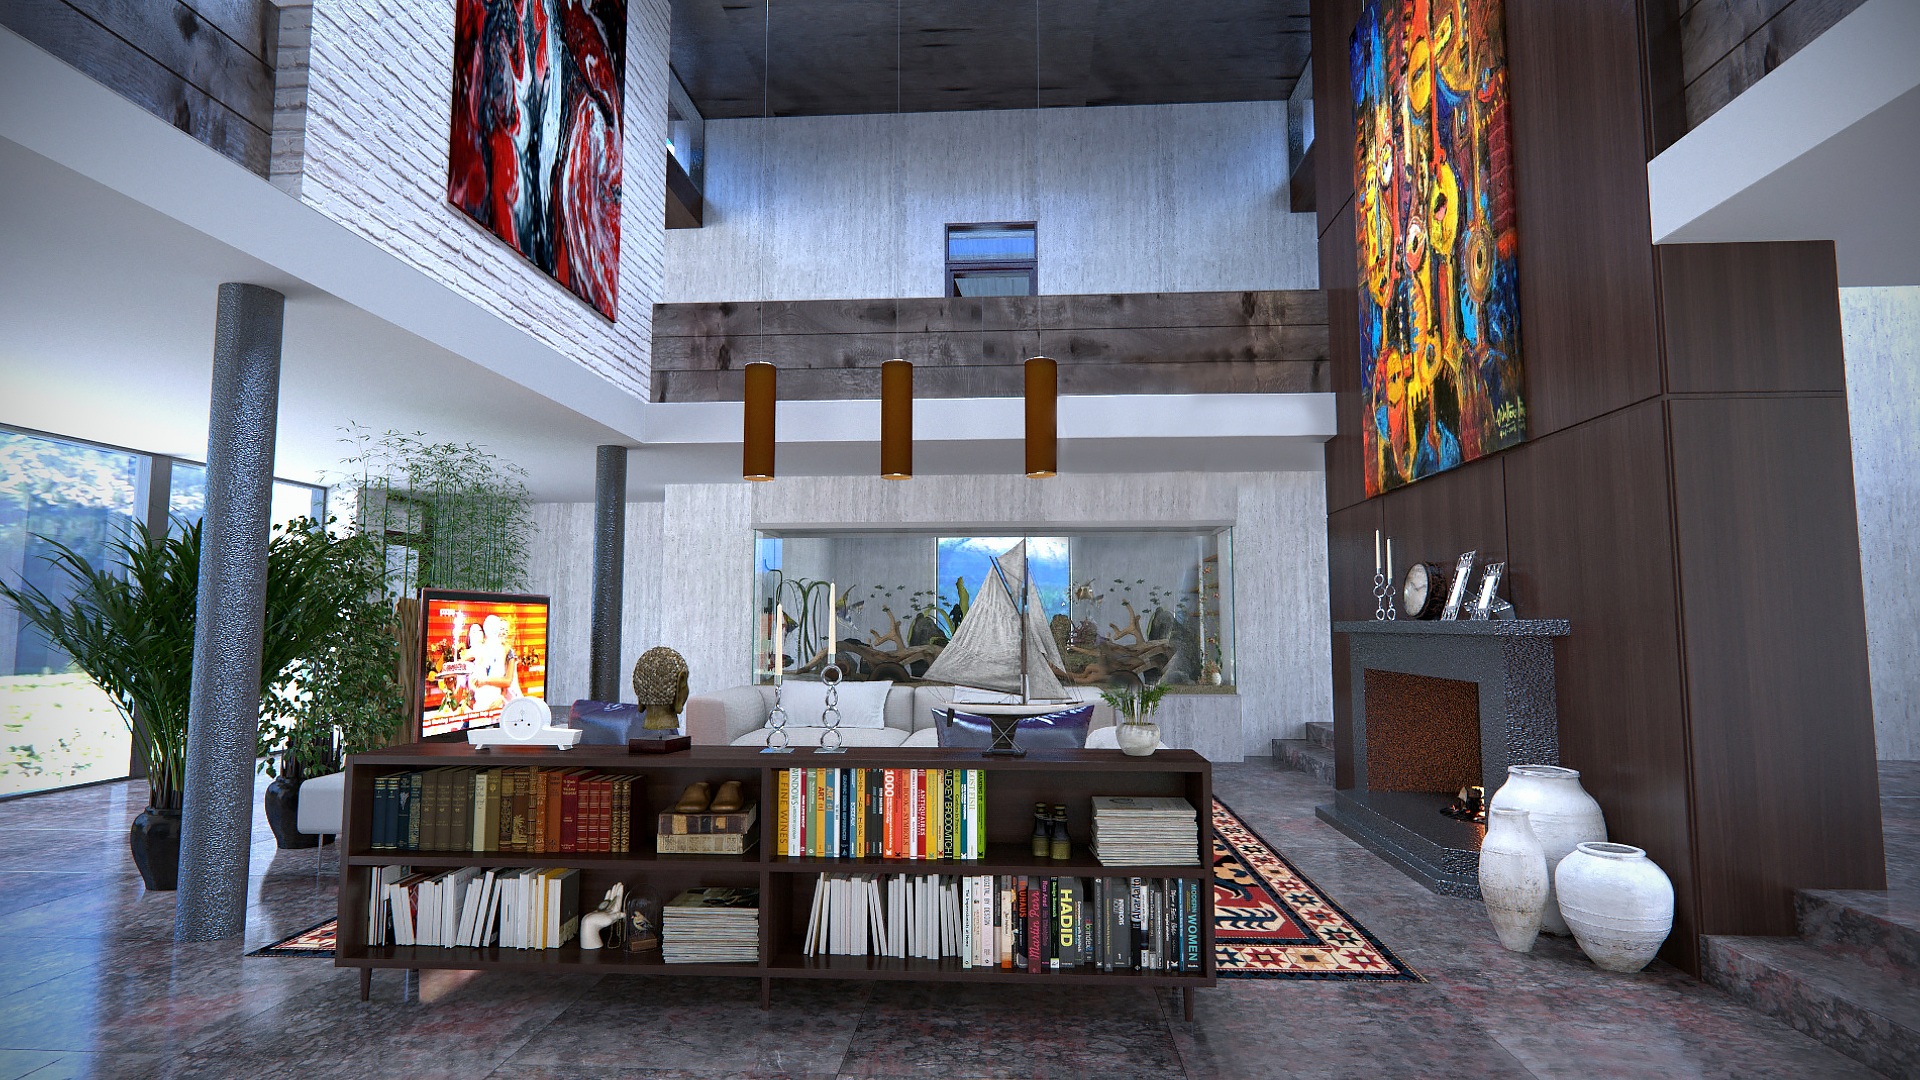
architecture, house, home, living room, room, apartment, interior design, design, tourist attraction, estate, lobby